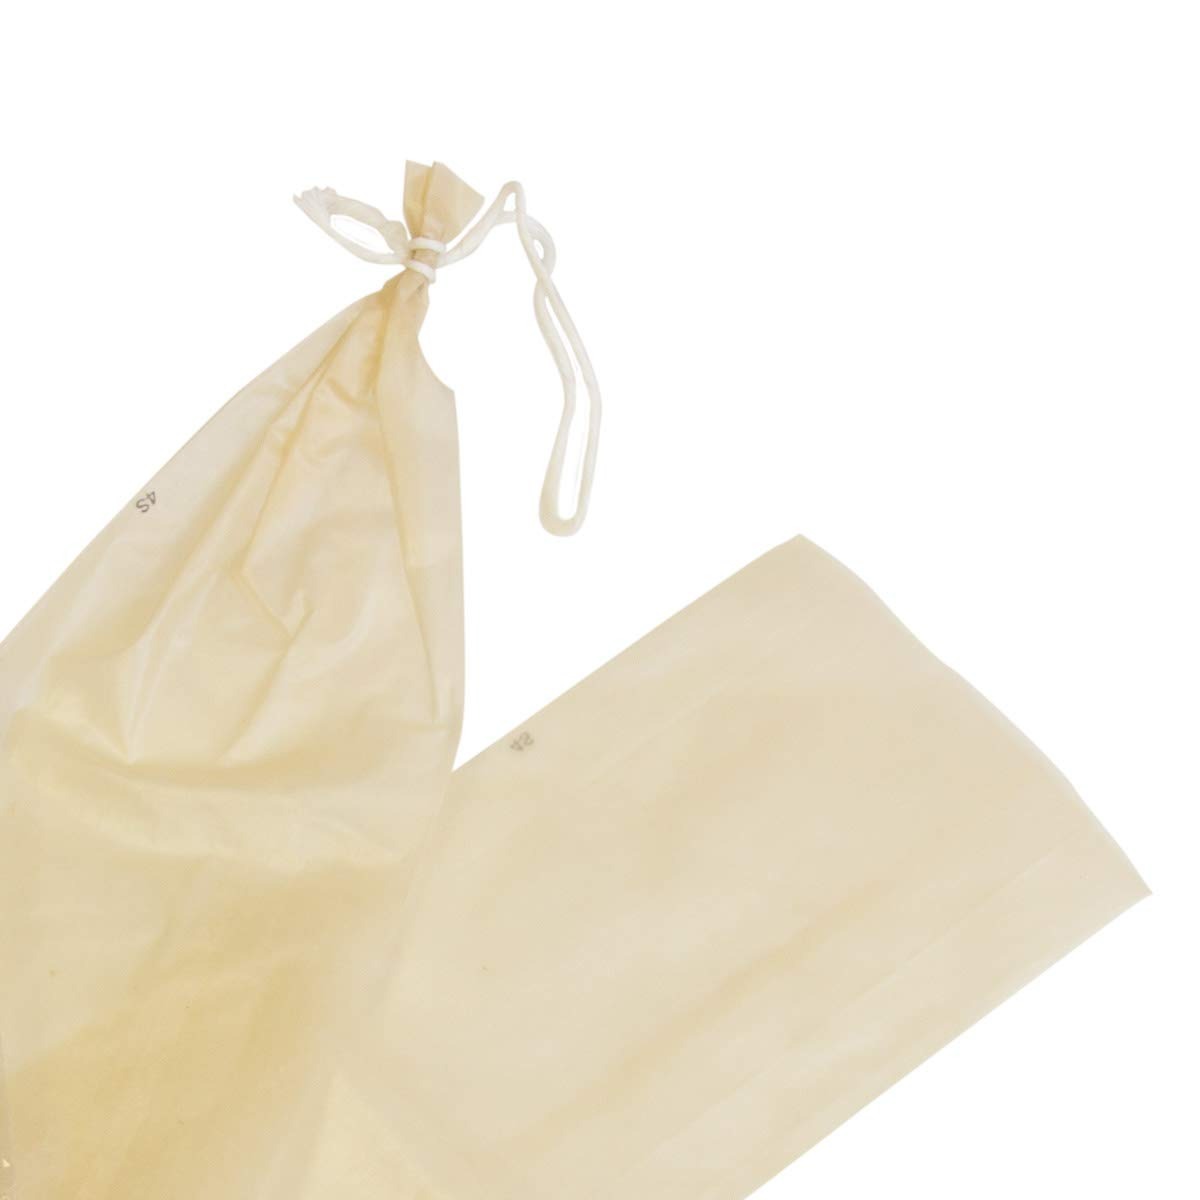
Item Name: The Sausage Maker - Collagen Sausage Casings, 65mm (2 1/2") x 18", Pre-Tied (20pcs)
Bullet Point 1: These casings are perfect for making Summer Sausage and Smaller Salami
Bullet Point 2: Extra durable to withstand tight stuffing without bursting
Bullet Point 3: Each casing is 18" long and approximately 2 1/2" in diameter when stuffed
Bullet Point 4: Stuffing capacity: approx. 2 1/2 lbs. of raw product
Bullet Point 5: Non-edible
Product Description: These casings are perfect for making Summer Sausage and Smaller Salami. Extra durable to withstand tight stuffing without bursting. Casings should be soaked for no more than 5 minutes in lukewarm water prior to stuffing. Each casing is 18" long and approximately 2 1/2" in diameter when stuffed. 20 Casings per package. Non-edible. Stuffing capacity: approx. 2 1/2 lbs. raw product. Diameter: Approximately 2 1/2" when stuffed
Value: 1.0
Unit: Count

Price: 27.49